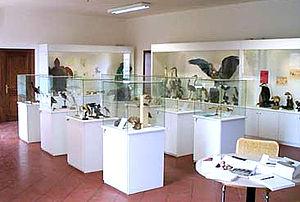
La Loggetta Veneziana de la Piazza del Popolo, à Cesena, fut construite par Andrea Malatesta en 1400 et complétée en 1466. Aujourd’hui le bâtiment héberge le musée de science naturelle.